Wuling Air EV

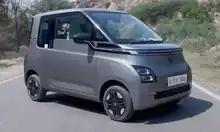
2023 MG Comet EV Plush (India)

In April 2023, a rebadged version of the Air EV called the MG Comet EV was launched in India by MG Motor.